Libertad Lamarque

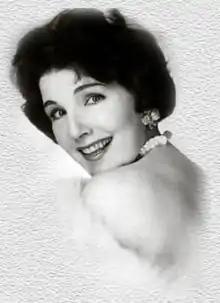
Lamarque

Libertad Lamarque Bouza (24 November 1908 – 12 December 2000) was an Argentine and Mexican actress and singer, became one of the most iconic stars of the Golden Age of cinema in both Argentina and Mexico. She achieved fame throughout Latin America, and became known as "La Novia de América" ("The Sweetheart of the Americas"). By the time she died in 2000, she had appeared in 65 films (21 filmed in Argentina, 45 in Mexico and one in Spain) and six telenovelas, had recorded over 800 songs and had made innumerable theatrical appearances.